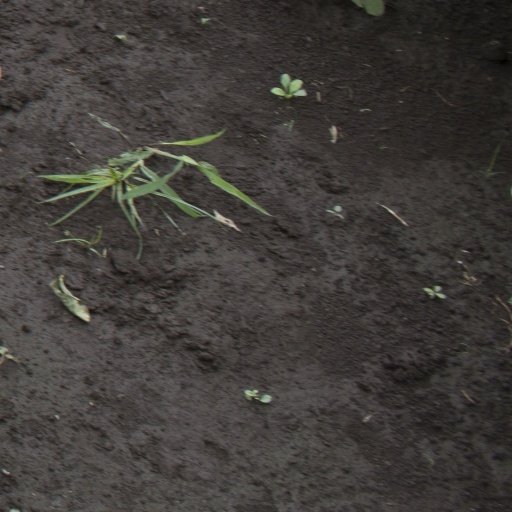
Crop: soybean